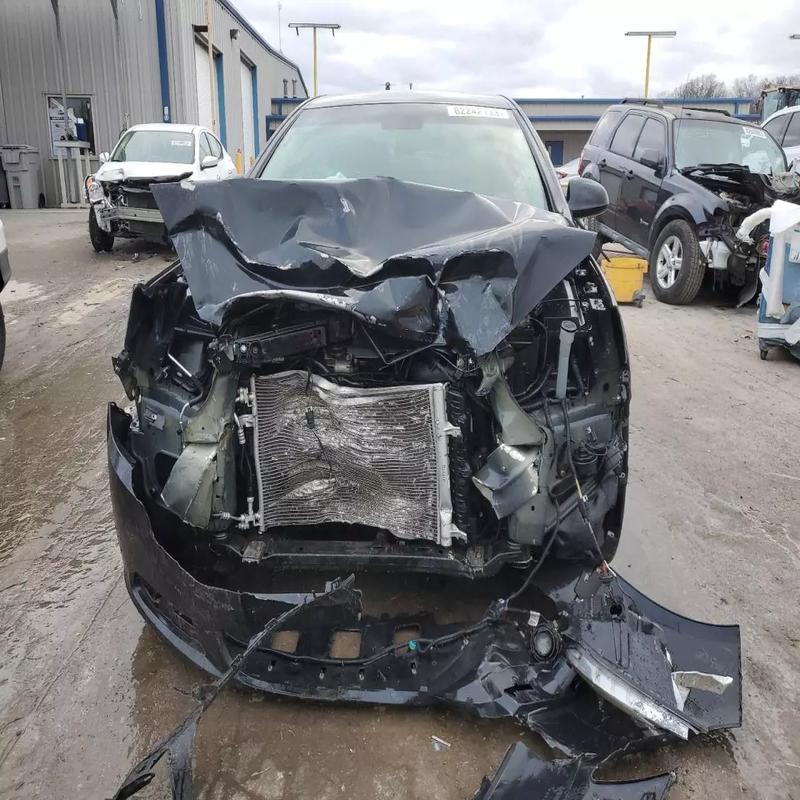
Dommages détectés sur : plaque d'immatriculation avant, pare-choc avant, feu avant droit, feu avant gauche, capot, pare-brise avant, aile avant droite, aile avant gauche, porte avant droite, porte avant gauche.
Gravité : majeur